Jānis Čakste

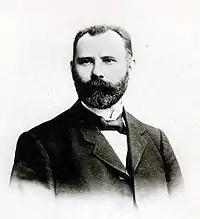
Jānis Čakste in 1906

In 1906 he was elected to the First State Duma of the Russian Empire where he joined the liberal Constitutional Democratic Party. When the latter was dissolved by the czar, Čakste was one of its 166 members who signed the so-called Vyborg Manifesto, calling for non-violent resistance to the czarist regime. As a result, he was arrested together with other former Duma members and, after the trial, served three months in prison.